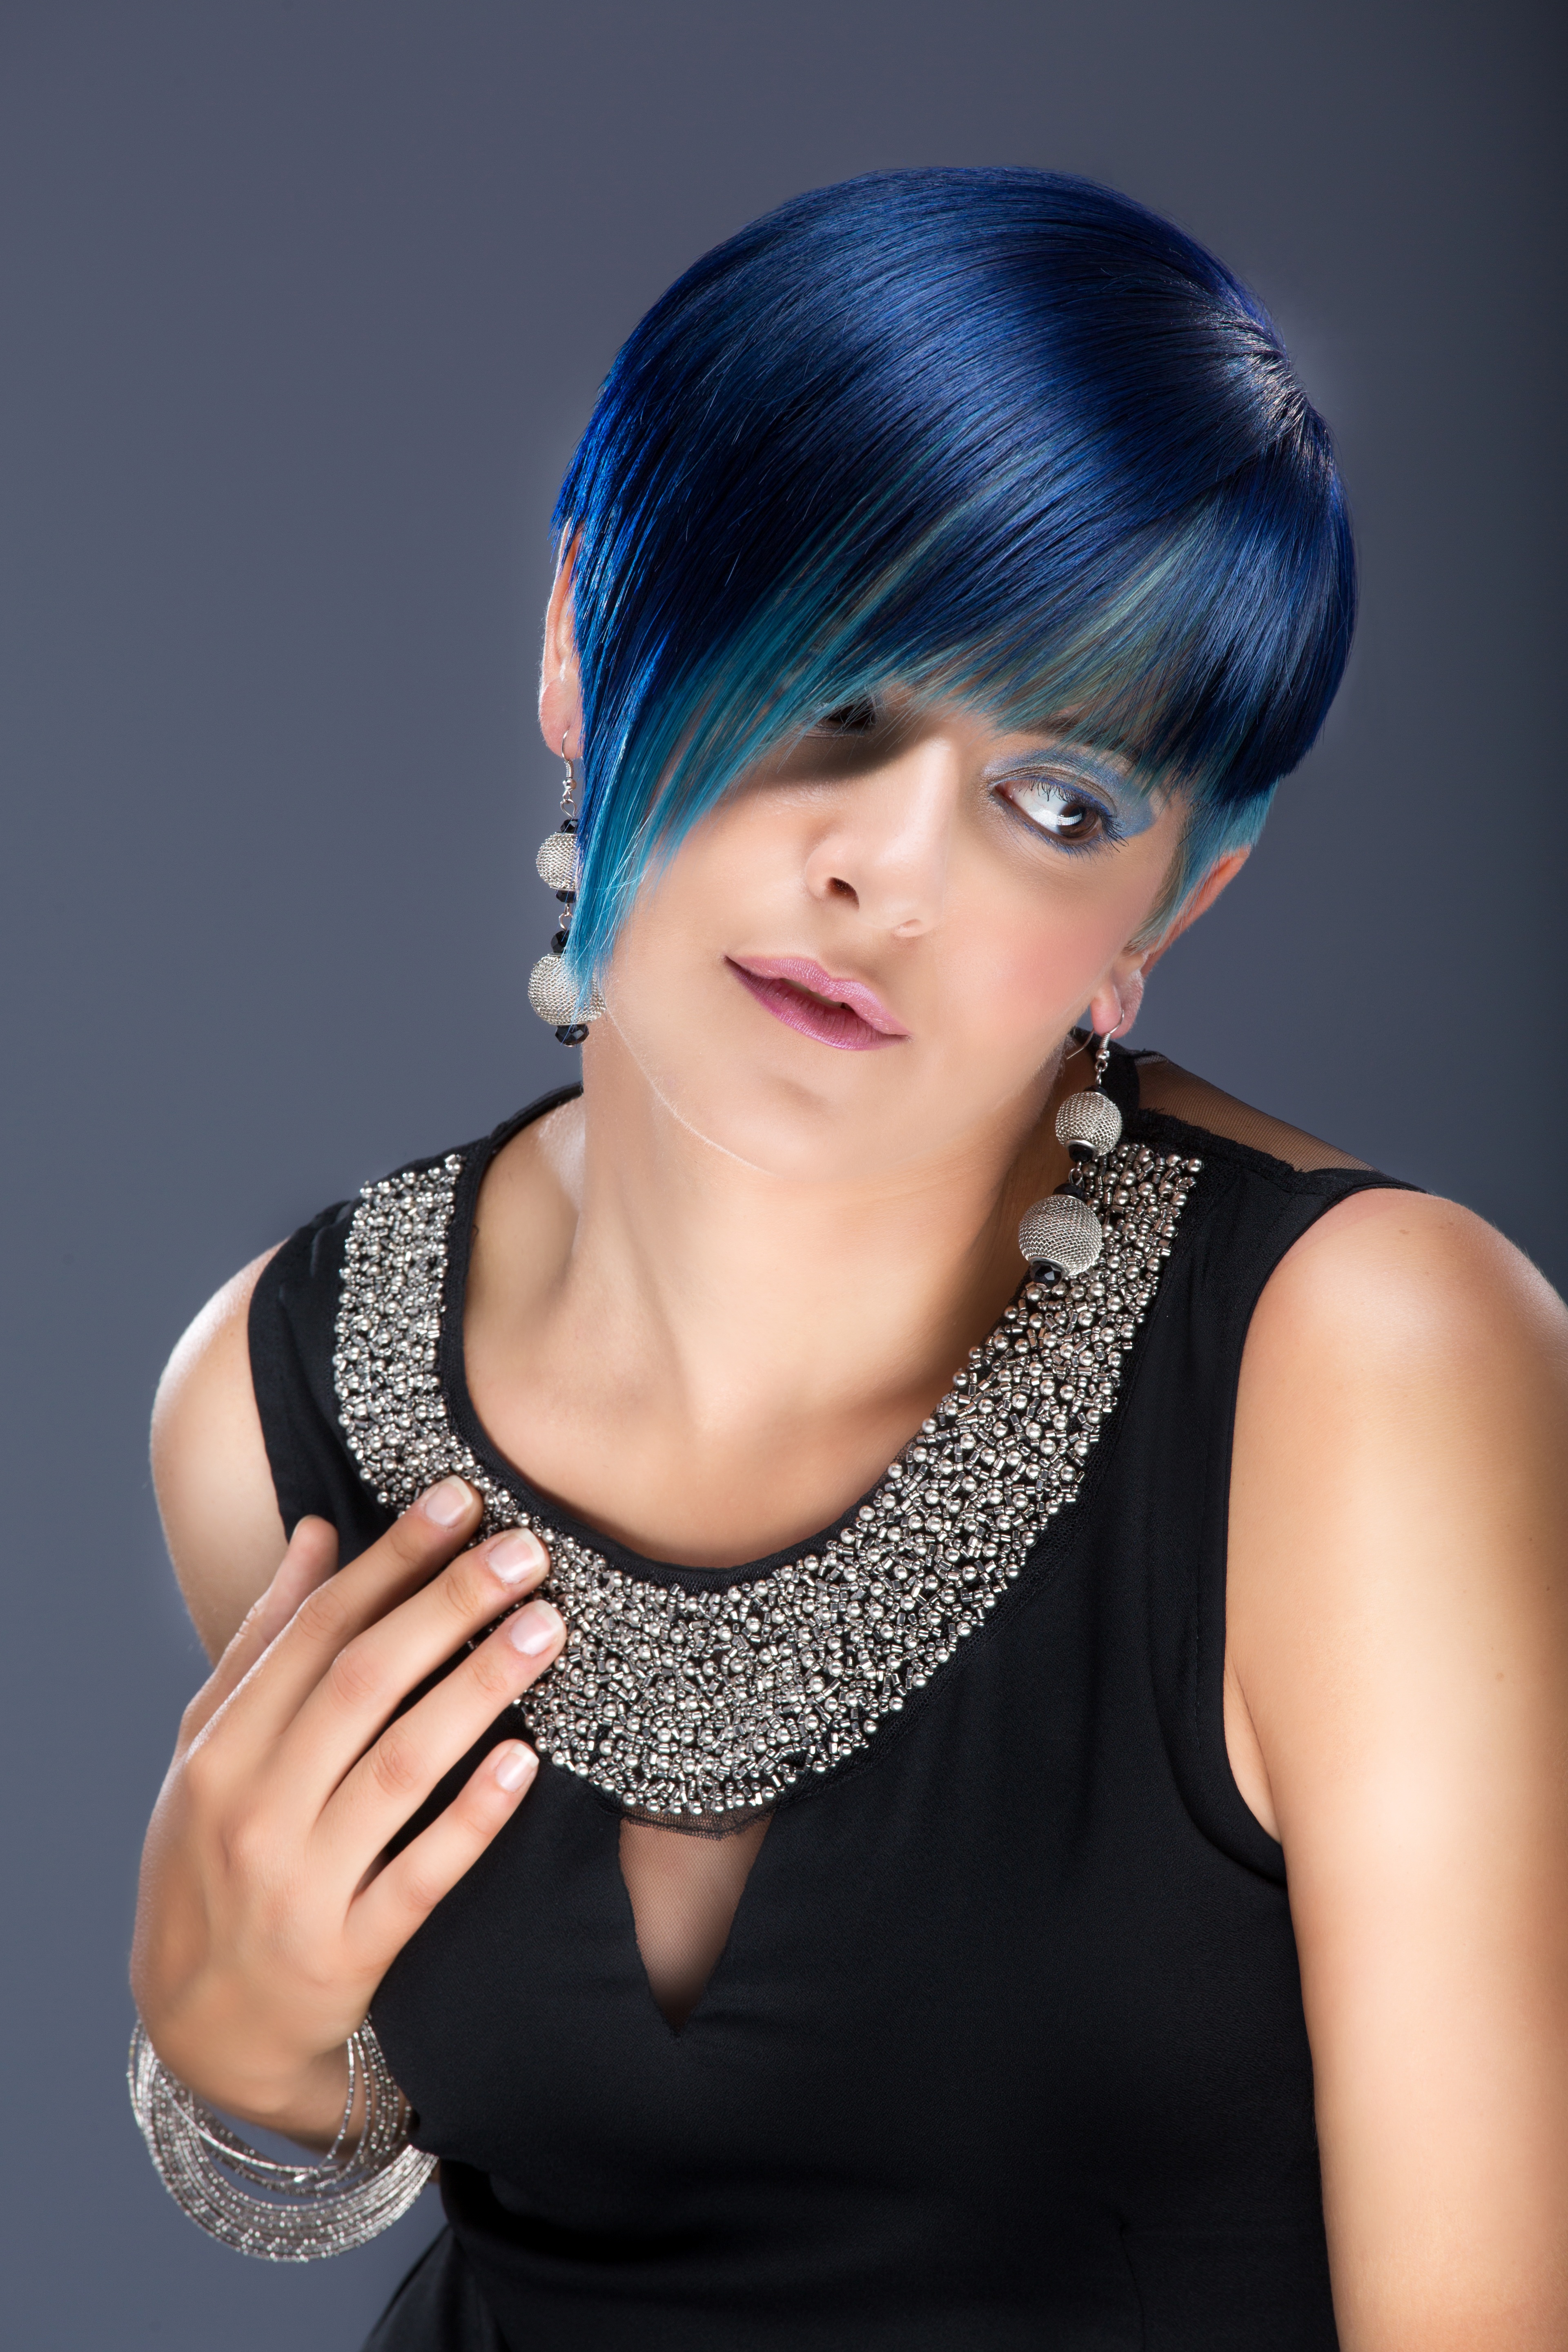
hair, singer, portrait, model, magazine, fashion, clothing, hairstyle, long hair, cutting, black hair, face, colors, eye, head, beauty, school, blond, photo shoot, brown hair, hair salons, colorimetry, portrait photography